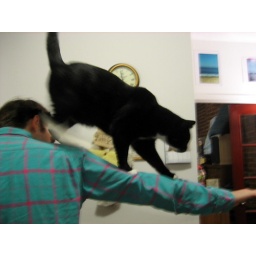
Perhaps I should pursue a career in bridge building